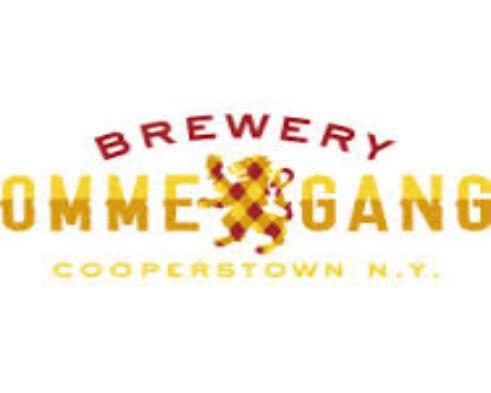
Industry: Food